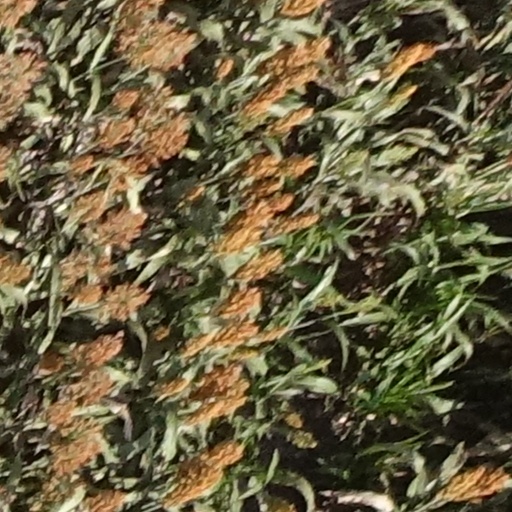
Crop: sorghum